War Horse (play)

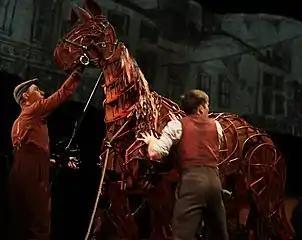
Joey and members of the cast at a production of the play in Australia

In reviewing the Broadway production, Ben Brantley wrote in "The New York Times", "...it is how Joey is summoned into being, along with an assortment of other animals, that gives this production its ineffably theatrical magic...Beautifully designed by Rae Smith ... and Paule Constable, this production is also steeped in boilerplate sentimentality. Beneath its exquisite visual surface, it keeps pushing buttons like a sales clerk in a notions shop." Brantley suggests,